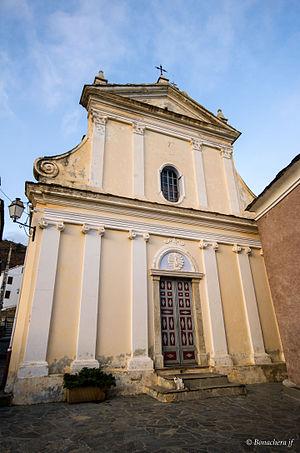
Verdèse, Castagniccia (Corse) - Entrée de l'église San Sebastianu
Verdèse est une commune française située dans la circonscription départementale de la Haute-Corse et le territoire de la collectivité de Corse. Le village appartient à la piève d'Orezza, en Castagniccia.